Sir Richard Grenville, 1st Baronet

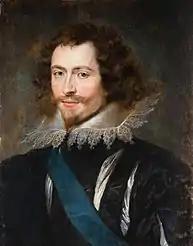
Grenville's patron, the Duke of Buckingham, assassinated in August 1628

Little is known of Grenville's early life; it is thought he attended Exeter College, Oxford, like his brother, but he does not appear in their records. Like many younger sons, he adopted a military career; from 1618 to 1623, he served under Horace Vere in the Dutch war with Spain, and the Palatinate campaign. His colleagues included future Civil War generals Sir Ralph Hopton and William Waller; it appears likely all three were members of the English garrison of Frankenthal, which surrendered to the Catholic League in March 1623.